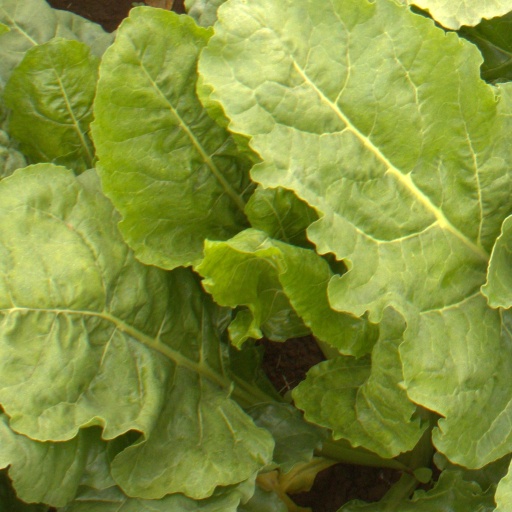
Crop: sugar beet